Freud (TV series)

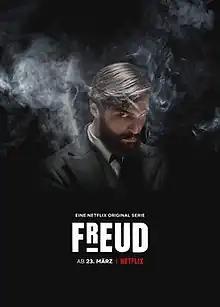
German-language poster

Freud is an Austrian-German crime thriller television series re-imagining the life of a young Sigmund Freud. The series produced 8 episodes which were first aired on ORF 15 March 2020 then released on Netflix on 23 March 2020.